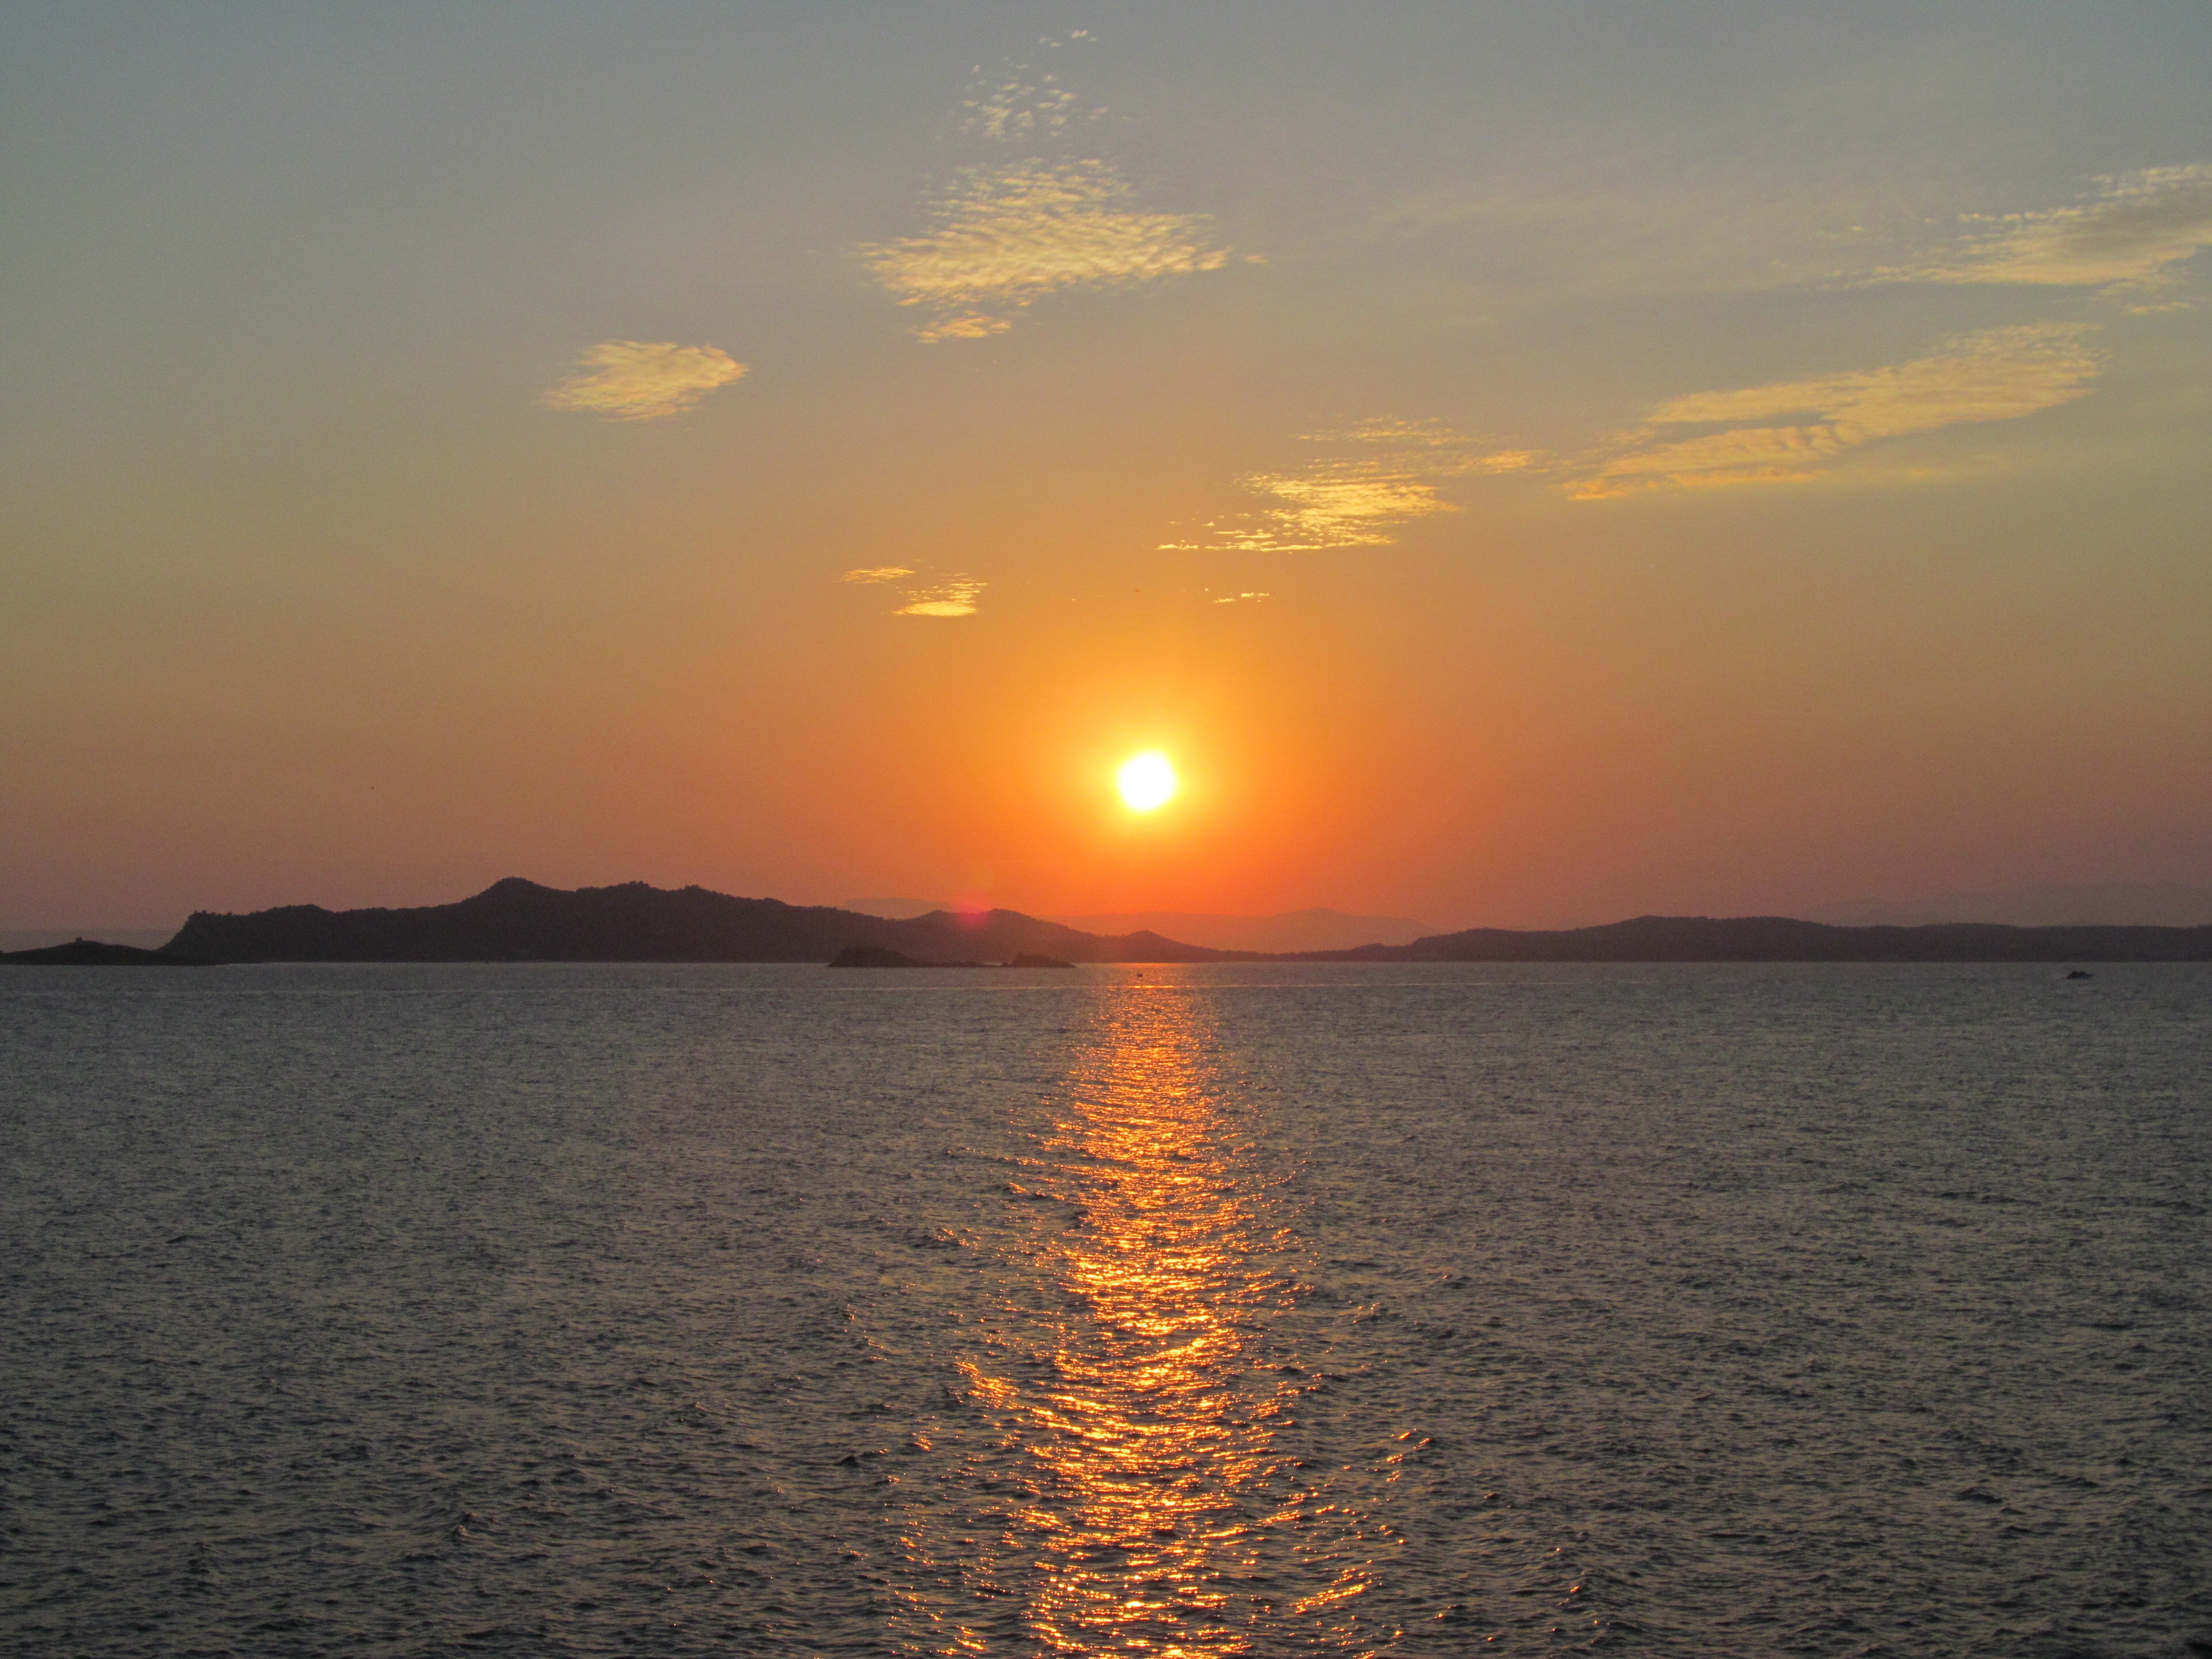
beach, landscape, sea, coast, water, nature, ocean, horizon, sky, sun, sunrise, sunset, sunlight, morning, lake, dawn, photo, vacation, dusk, tranquility, evening, reflection, journey, calm, bay, silence, heat, outdoors, clouds, bright, quiet, harmony, afterglow, well being, orange sky, early morning, at dawn, naturally